Encarnación de Díaz

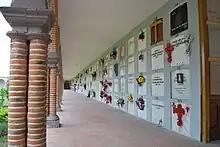
One side of the old section of the cemetery

The Señor de la Misericordia Cemetery is the oldest in the Los Altos region. Its construction was begun in 1826 as a patio surrounded by four corridors lined with crypts. In the centre, there is a large chapel made of white sandstone. The facade of this chapel has three arches and decorated with vegetative motifs and some animal figures. The interior contains a mural of a crucified Christ with Byzantine influence, called the Señor de la Misericordia (Lord of Mercy). It was painted by Pablo Contreras in 1833. Many of the graves are not underground but rather above-ground crypts. The old section is almost entirely of crypts. This form of interment and the dry climate of the area has produced a number of naturally occurring mummies, similar to those found in Guanajuato.